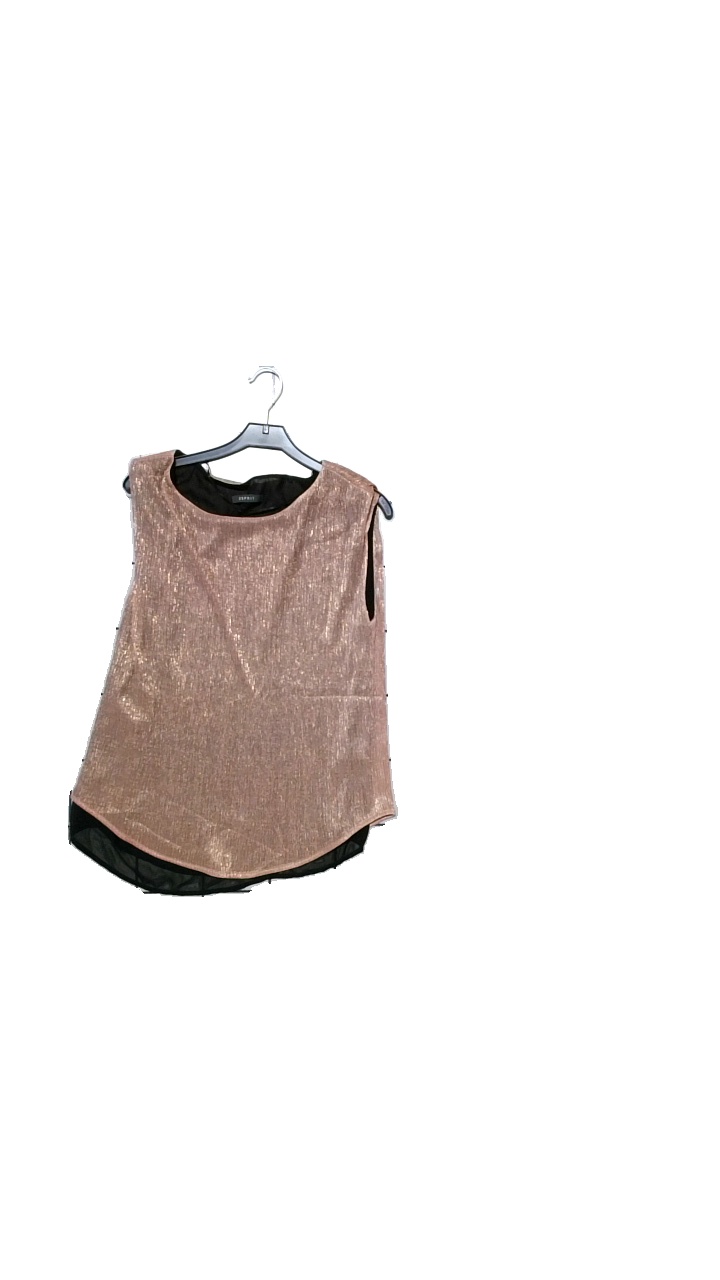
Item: Tank Top (Ladies)
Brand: Esprit
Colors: Pink, Black
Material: Shell 53% polyester, 47% metal fibre. Lining 100% polyester
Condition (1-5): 5
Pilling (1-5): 5
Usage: Reuse
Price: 100-150